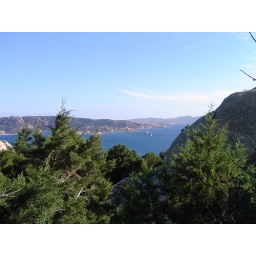
house nestled in trees & water